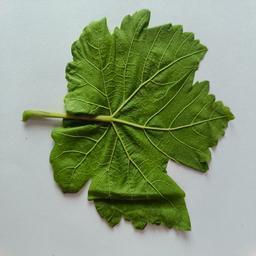
Label: Healthy Leaves